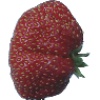
Label: strawberry_wedge